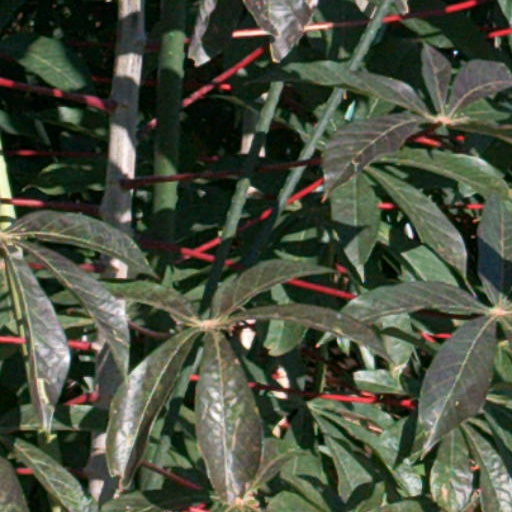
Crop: cassava